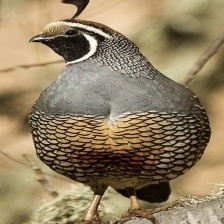
Species: CALIFORNIA QUAIL
Scientific name: CALLIPEPLA CALIFORNICA
ImageNet parent category: quail